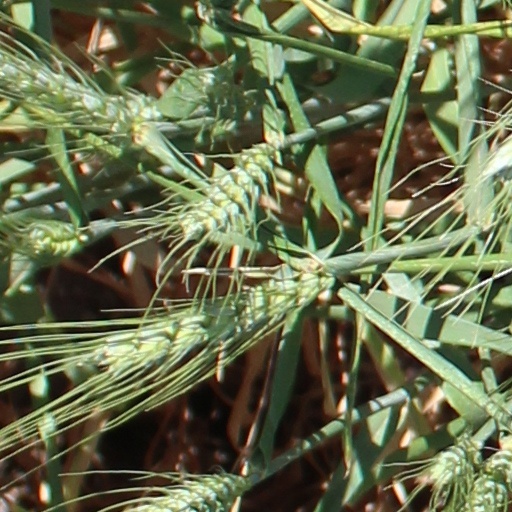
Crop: wheat